Jari-Matti Latvala

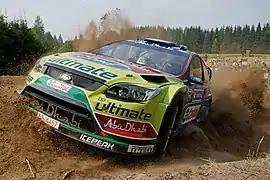
Jari-Matti Latvala, winner of the Neste Oil Rally Finland 2010, driving his car in Muurame shakedown.

Latvala remained with the Ford factory team for 2010. Following his many crashes in 2009, he now had the official position of number two driver whereas in the previous year there was no official distinction between him and his teammate Mikko Hirvonen. After Round 1 in Sweden, Latvala came 3rd. In Mexico, Jari-Matti came 5th and in Round 3 - Rally Jordan, he came 2nd. He crashed on stage 10 in Turkey and he took a dramatic win in New-Zealand. In Round 6, Rally of Portugal, he crashed out and in Bulgaria he was 6th. In this year's 8th round, the Finnish Rally, he claimed his second win of the season, while his teammate Mikko Hirvonen crashed out. Latvala was now ahead of his teammate by 19 points in 4th.